Composite building

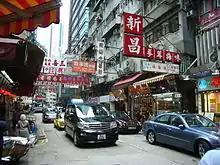
Ground-floor shops and stores in residential buildings on Wan Chai Rd.

The term "composite building" came from the Building Ordinance and refers to residential buildings with workplaces and workshops.